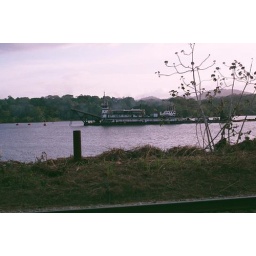
The old boat house by Gamboa